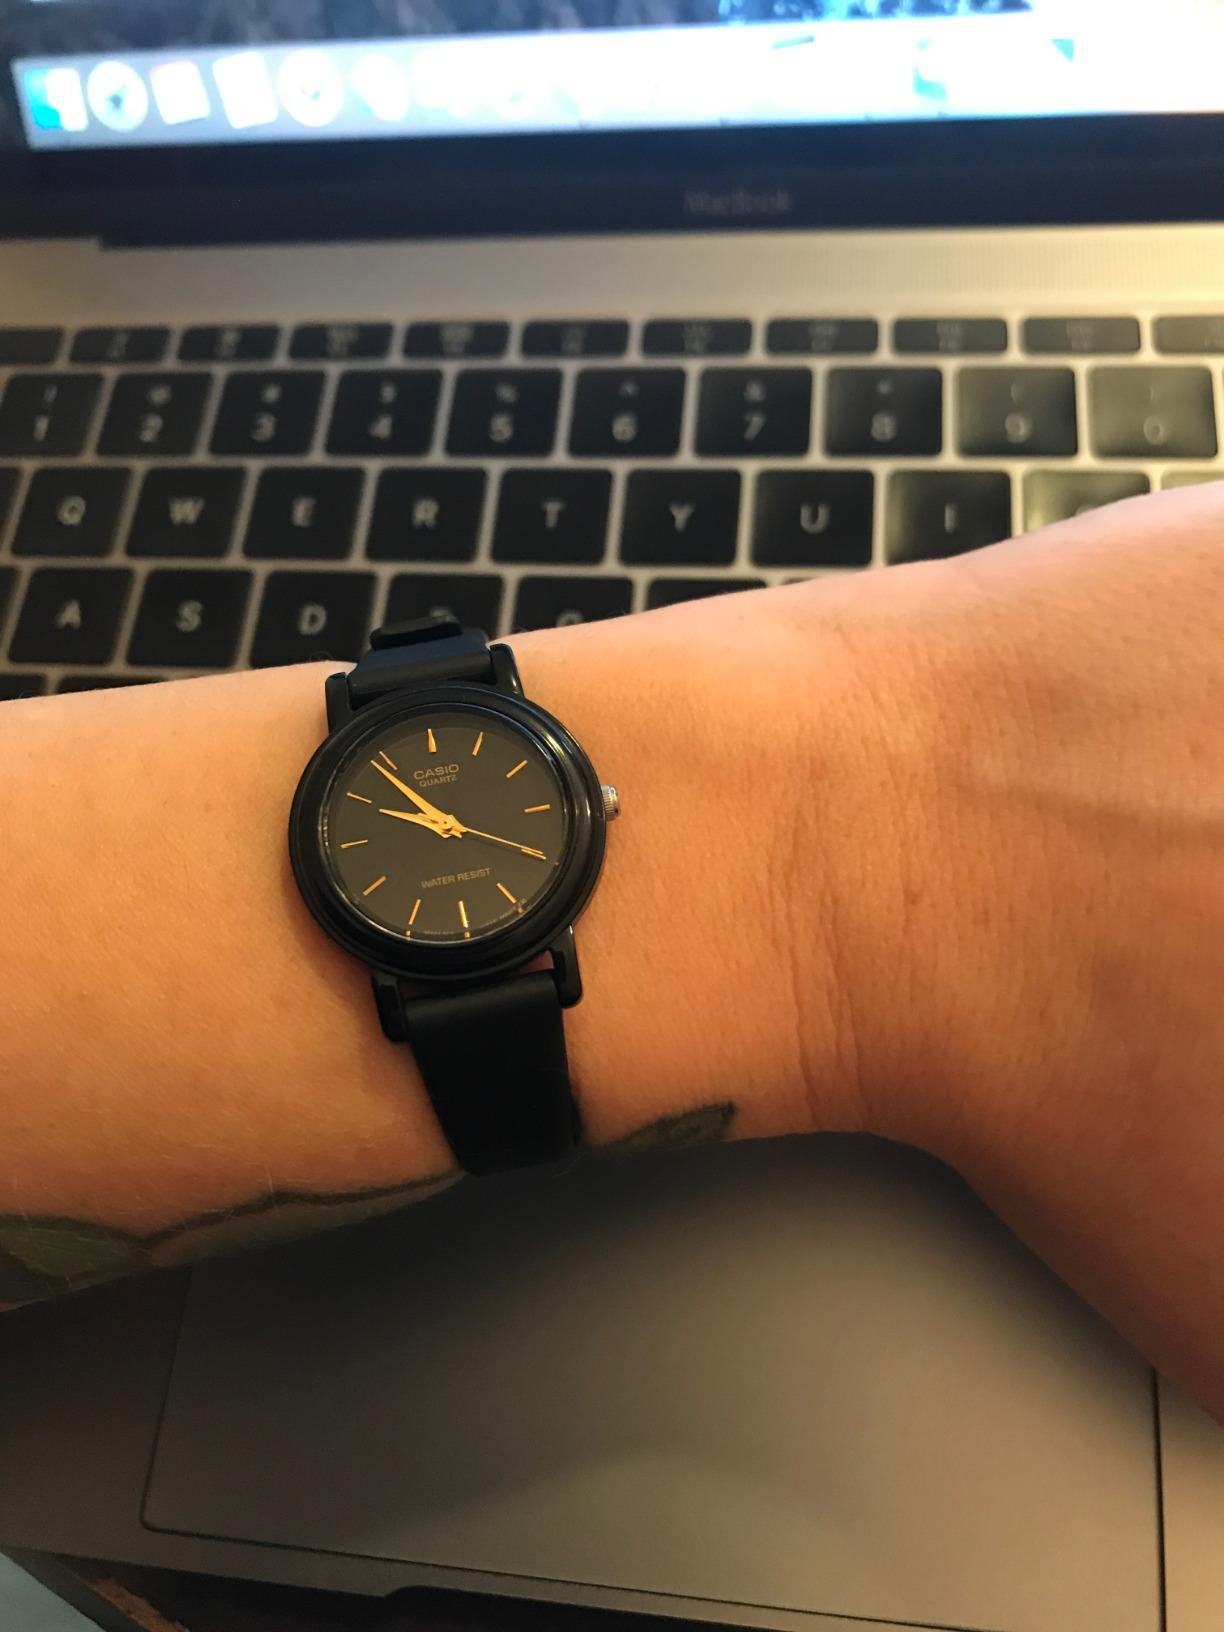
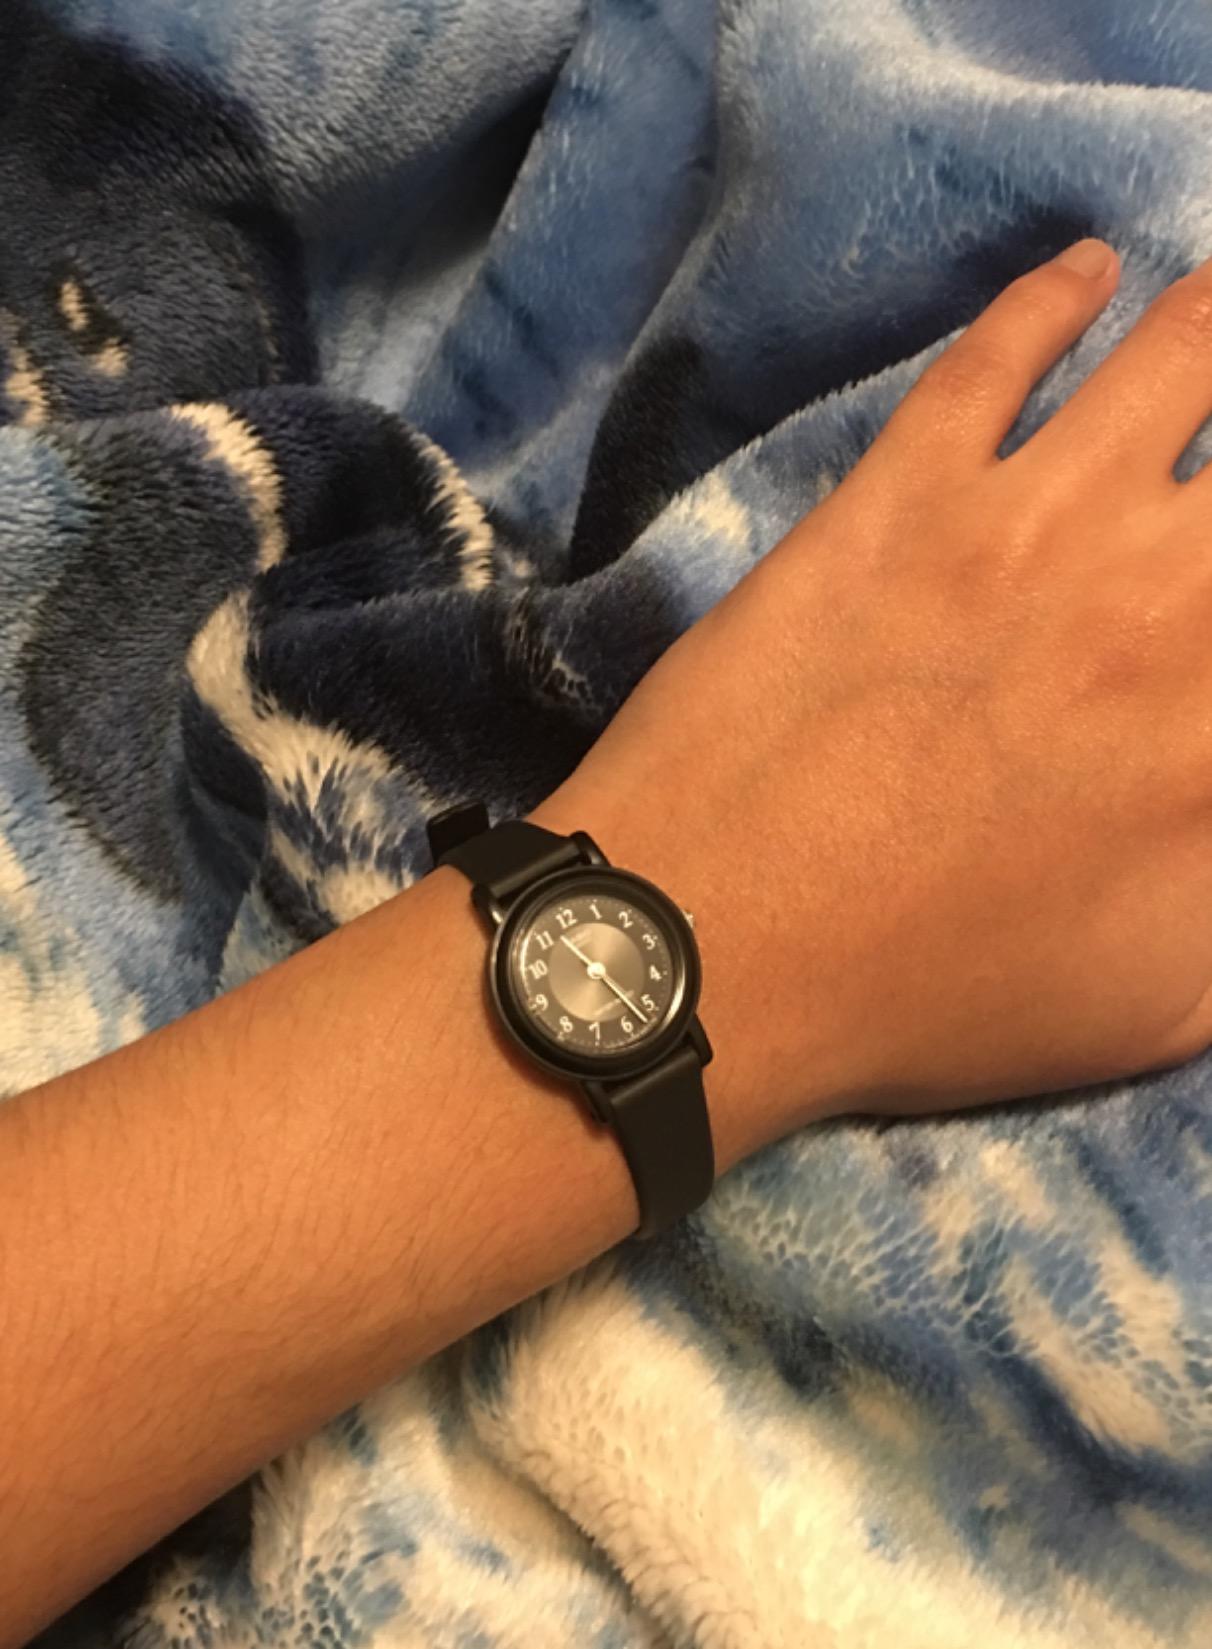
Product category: accessories_watch
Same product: no